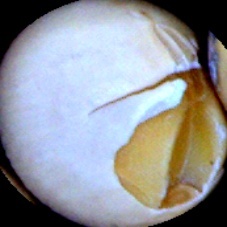
Label: Skin-damaged